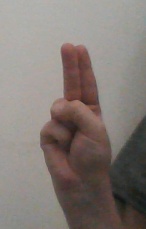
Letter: taa